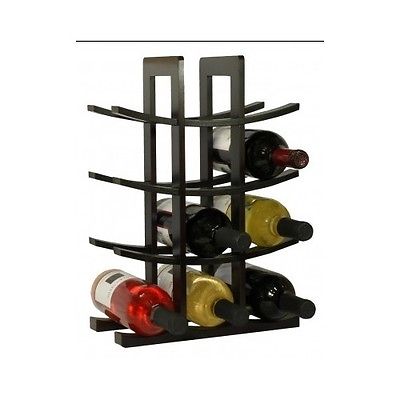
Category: cabinet